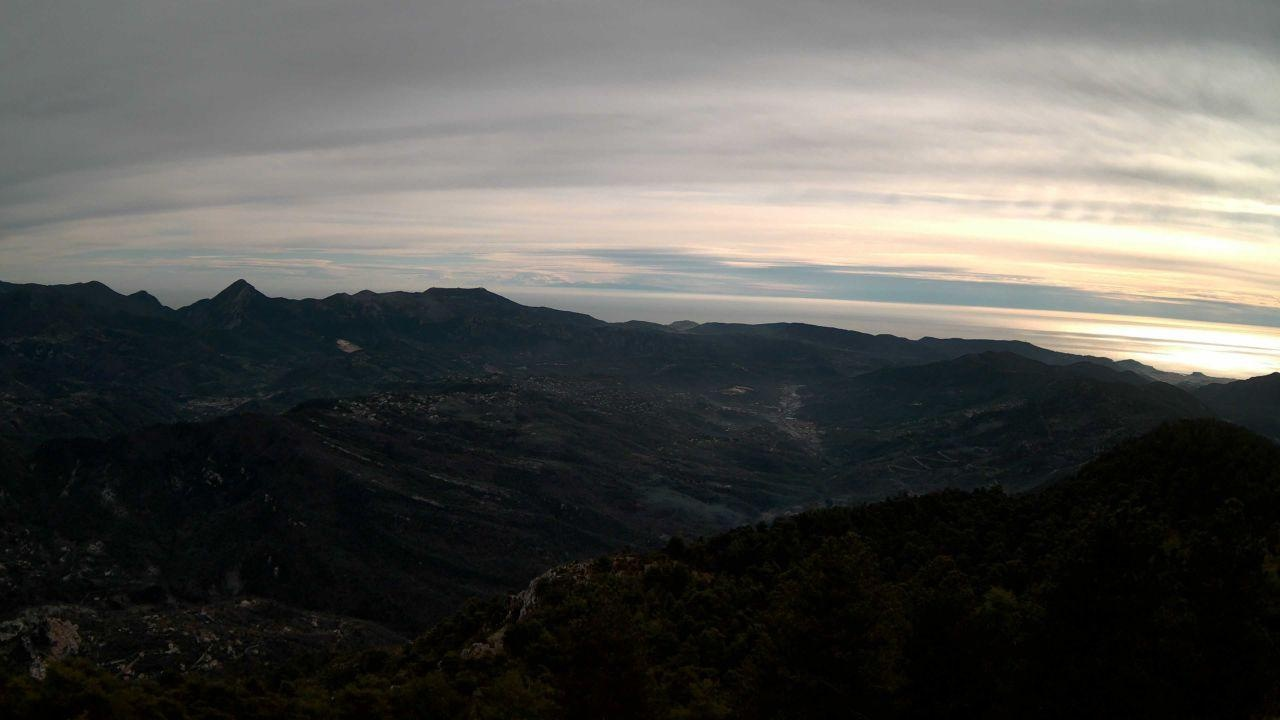
Fire: no
Smoke: no